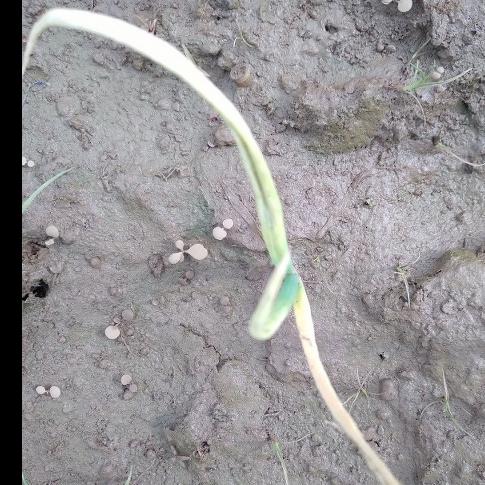
Crop: Onion
Condition: fusarium-d